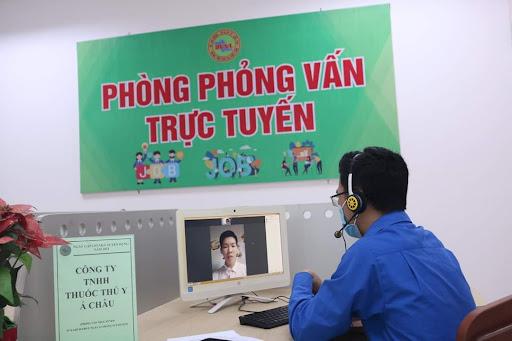
người đàn ông mặc áo xanh đang nhìn vào màn hình máy tính